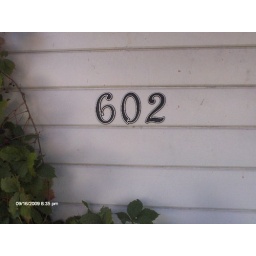
Division street house numbers requested by WM services 2 installed by me